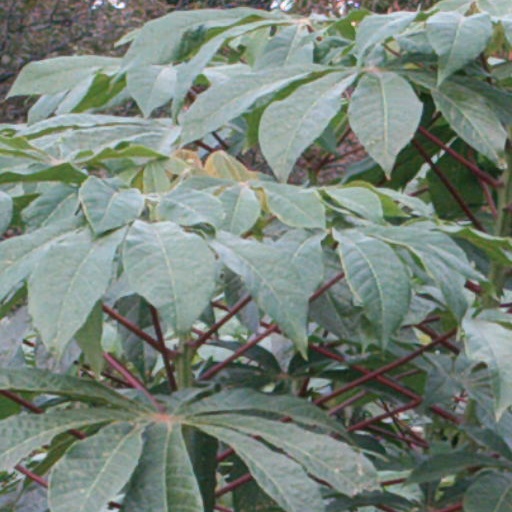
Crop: cassava